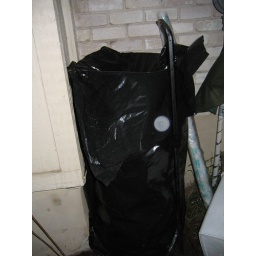
IT'S COLD OUTSIDE! Rock bar helps protect against wind. Rahh rock bar attack wind.